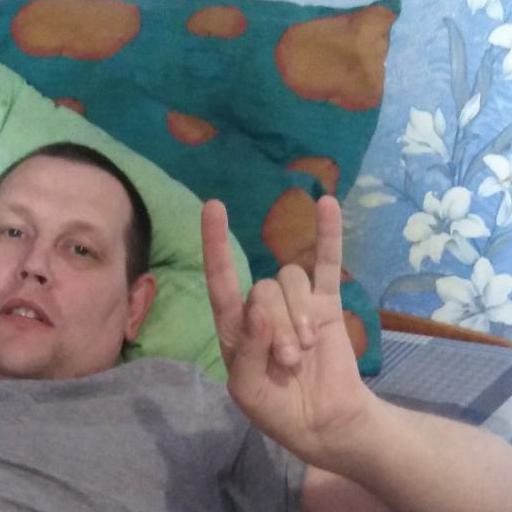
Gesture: rock